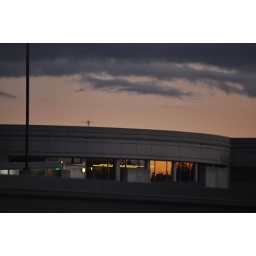
The setting sun sets a group of windows in a building in downtown Greenville afire.